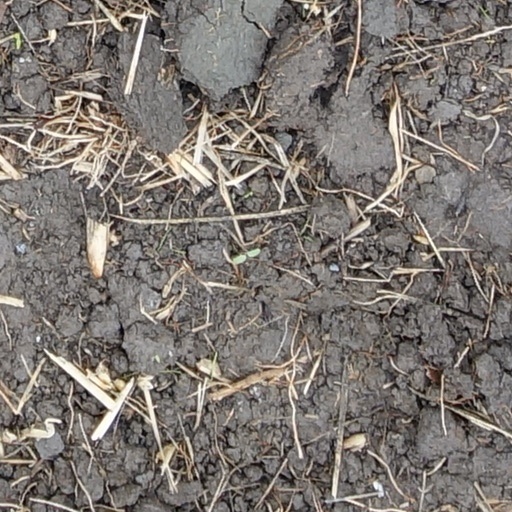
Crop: wheat